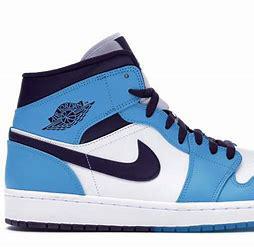
Brand: Nike
Model: 1 Mid